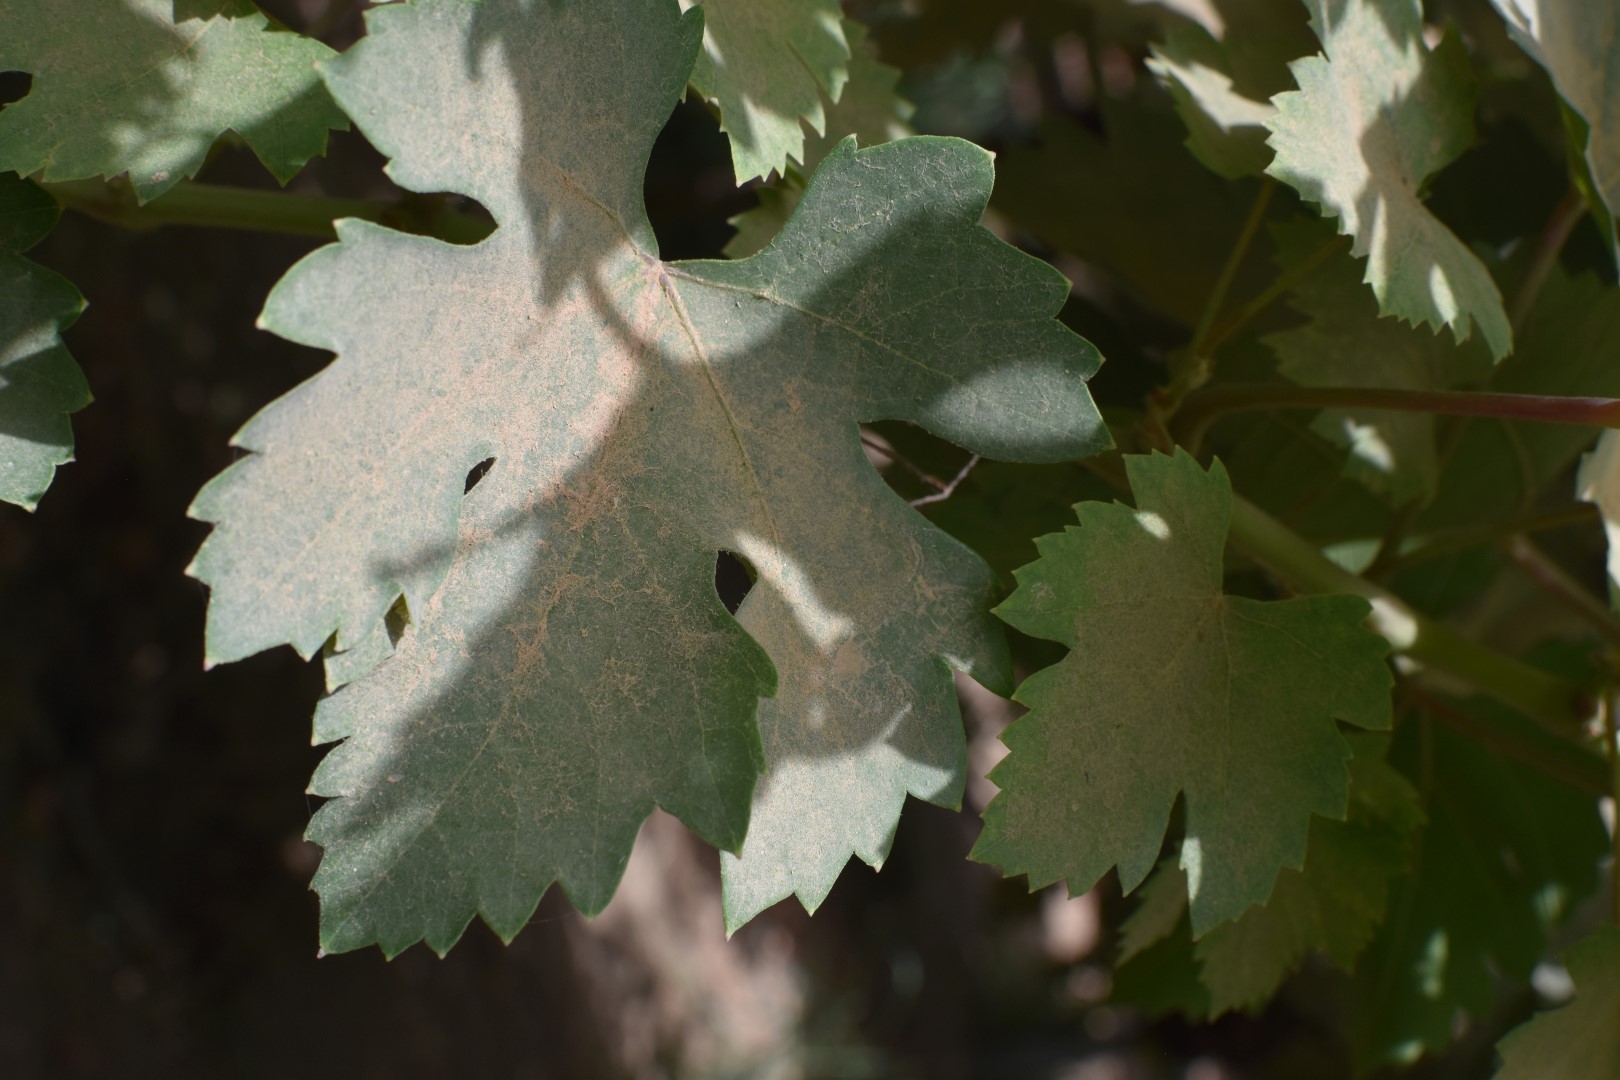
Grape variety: Riasi